Nim's Island

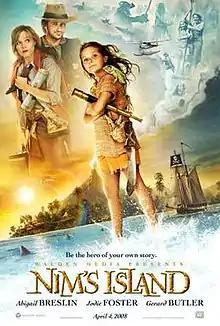
Theatrical release poster

Nim's Island is a 2008 adventure film written and directed by Jennifer Flackett and Mark Levin, and based on the children's story of the same name by Wendy Orr. In the film, a young girl alone on a remote island seeks help from an agoraphobic San Franciscan author. While the author attempts to overcome her agoraphobia to search for her, Nim tries to overcome her fear of losing her father. It stars Abigail Breslin, Jodie Foster, and Gerard Butler, and was released on 4 April 2008 by 20th Century Fox under the "Fox-Walden" joint-venture. The film received mixed reviews from critics and earned $100.1 million on a $37 million budget.